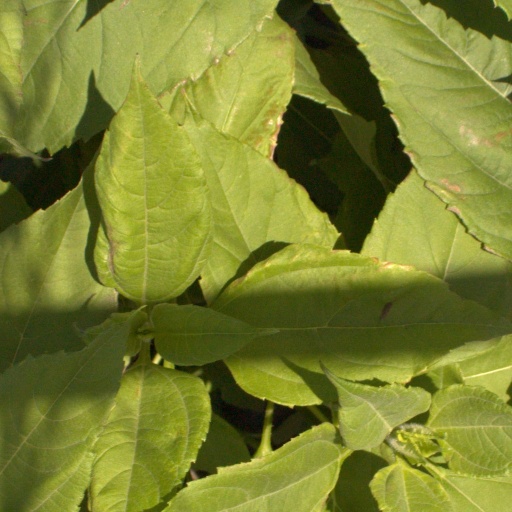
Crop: Jerusalem artichoke